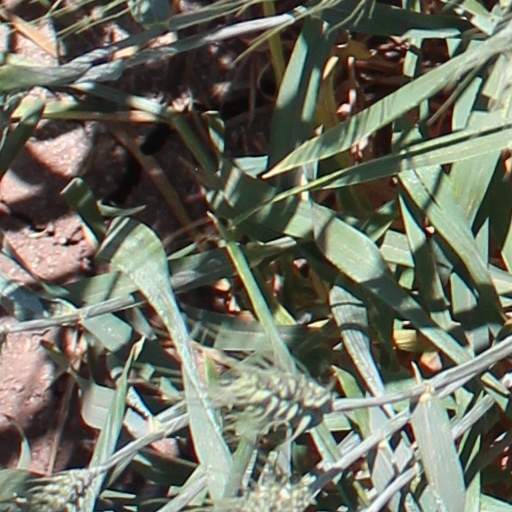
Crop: wheat